Michael Jeter

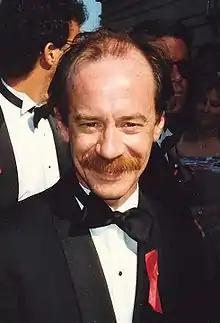
Jeter at the 44th Emmy Awards in 1992

Michael Jeter (August 26, 1952 – March 30, 2003) was an American actor. Known for his career on stage and screen, Jeter played diverse characters. He won a Tony Award and a Primetime Emmy Award. He portrayed Herman Stiles on the sitcom "Evening Shade" from 1990 until 1994.